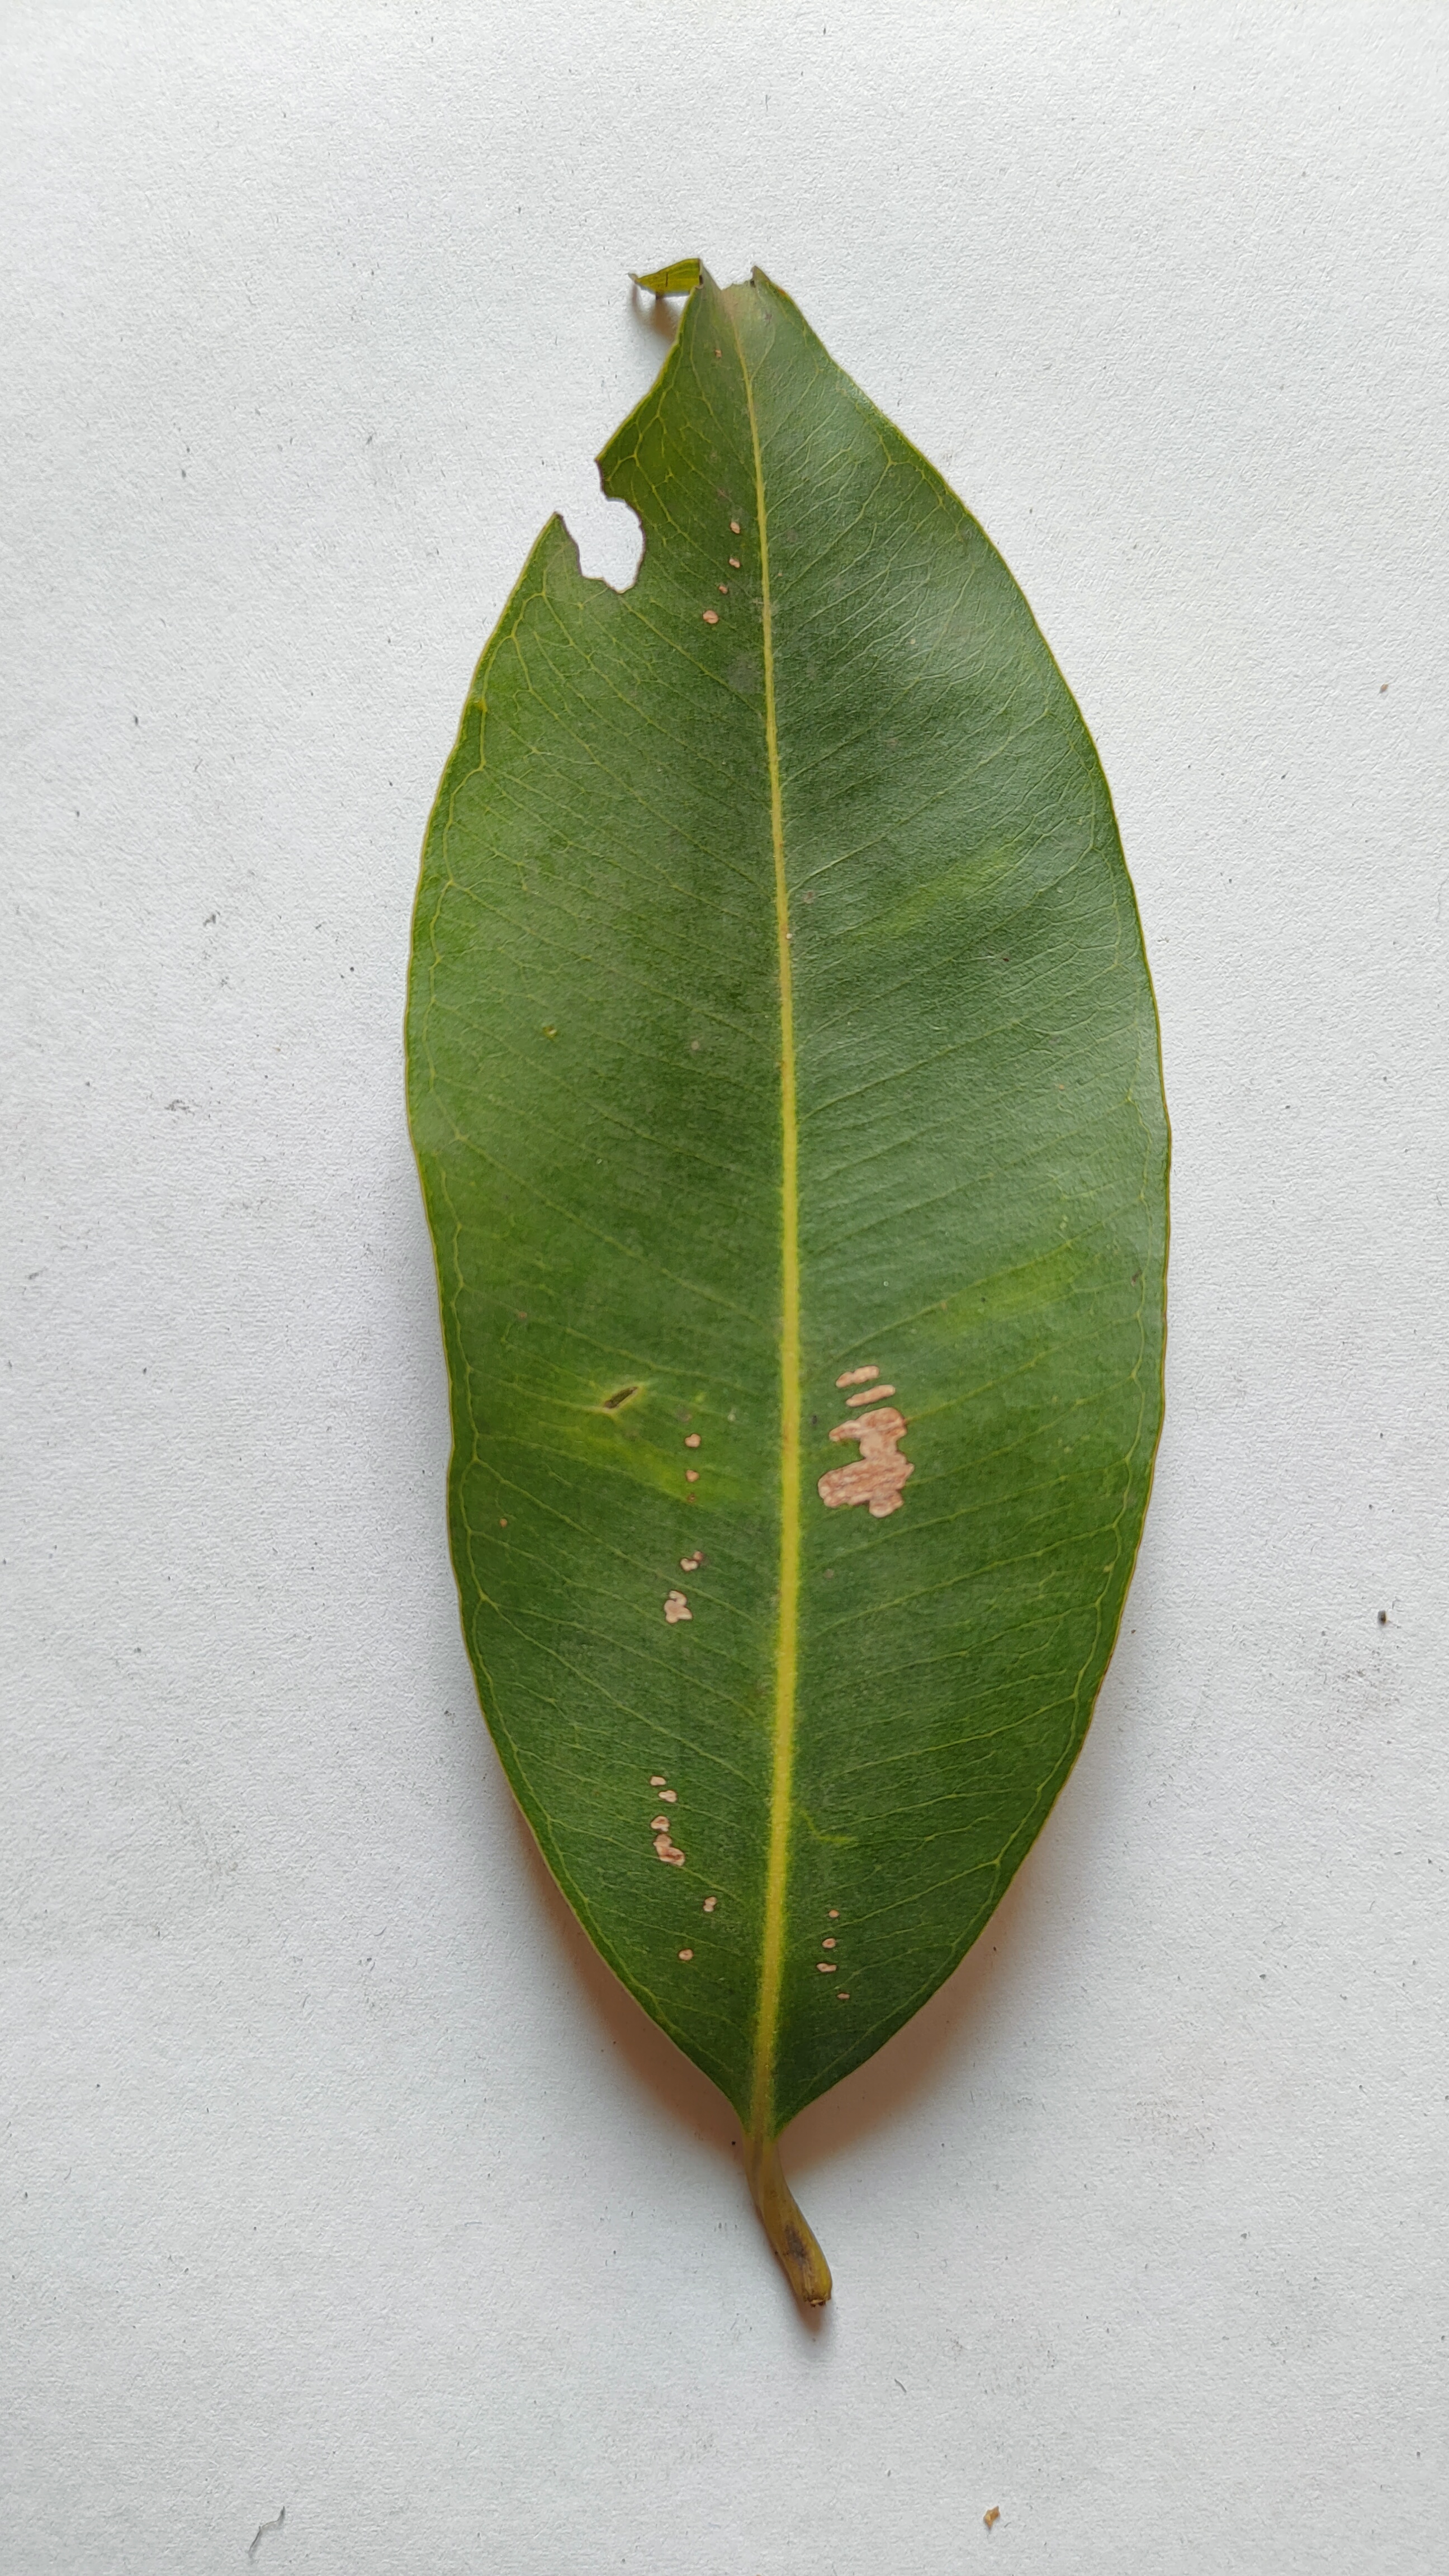
Leaf variety: Black plum